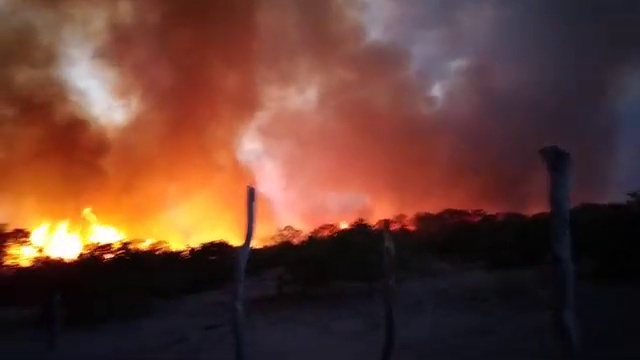
Fire: yes
Smoke: yes